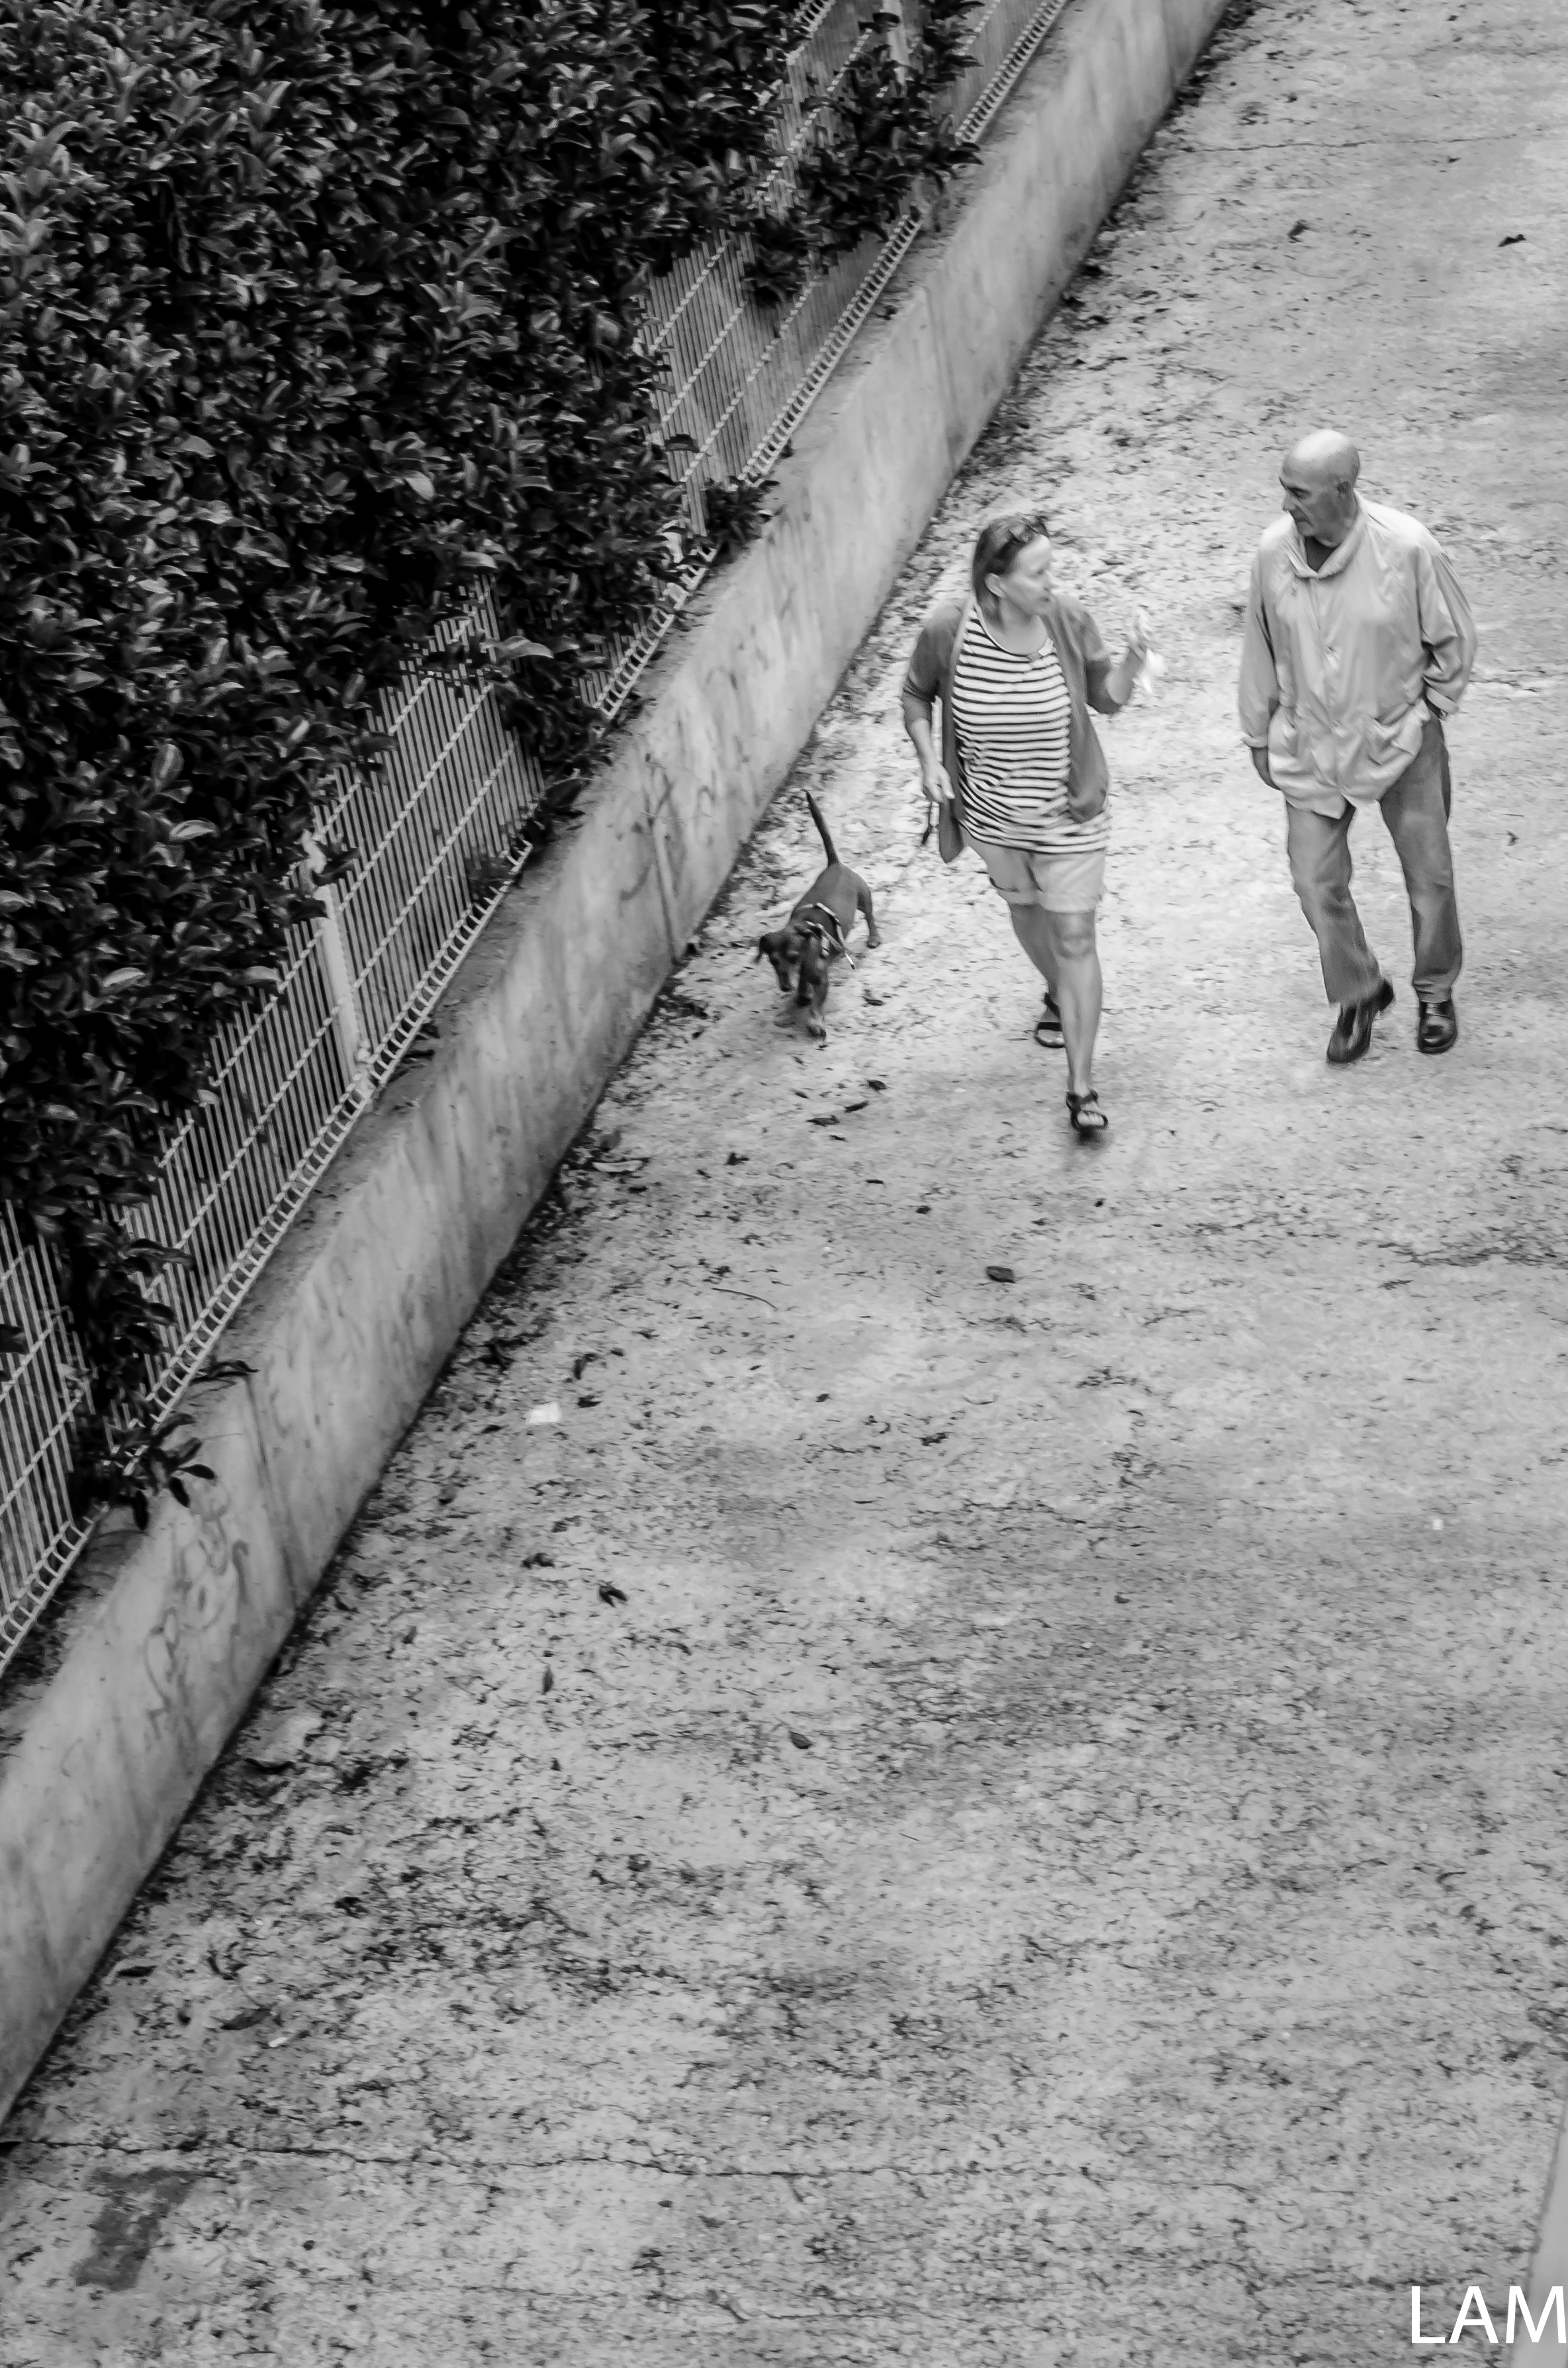
man, walking, black and white, track, white, street, dog, portrait, ride, nikon, monochrome, streetphotography, bw, family, candid, 50mm, women, photograph, image, d7000, salou, monochrome photography